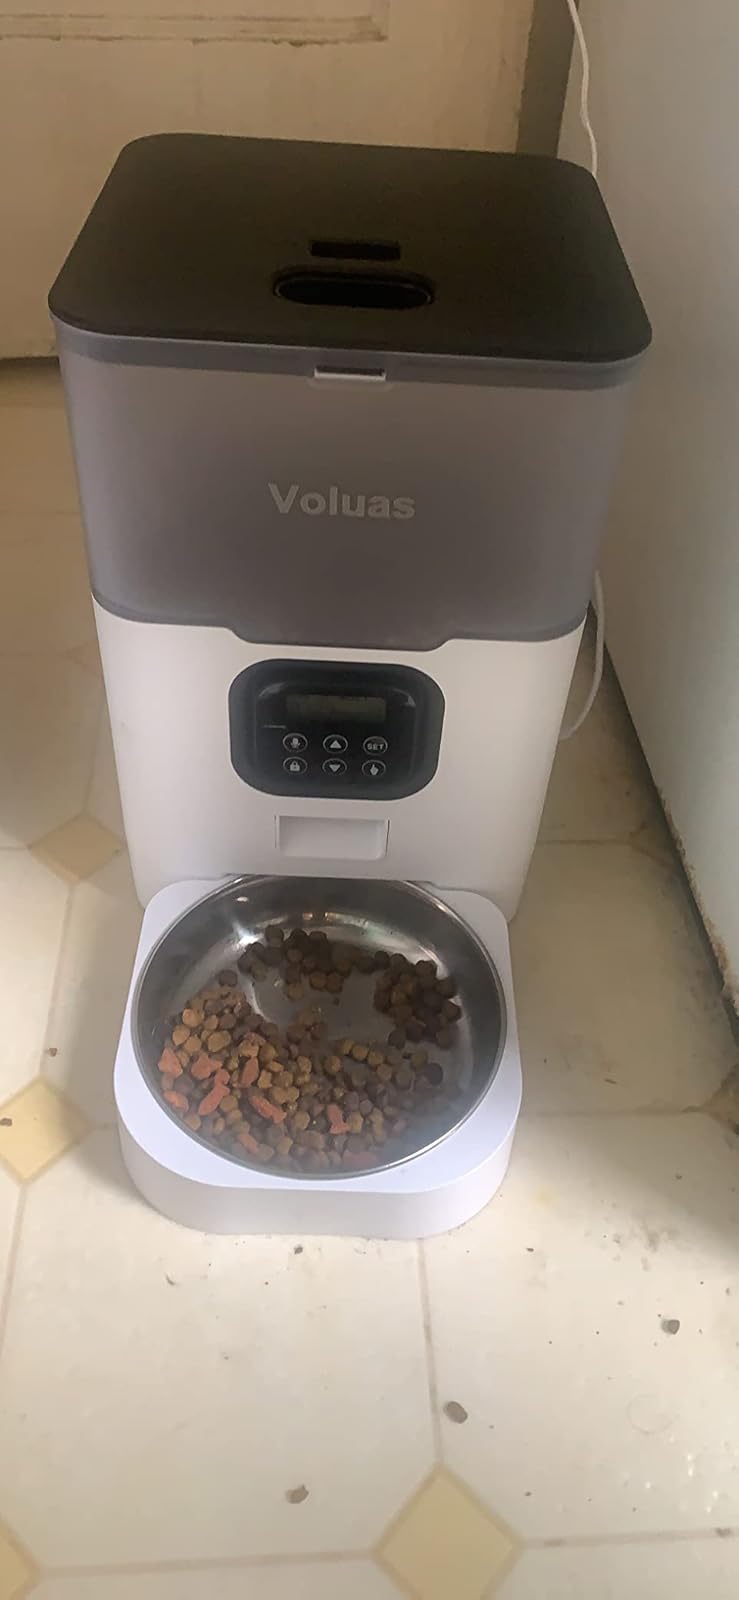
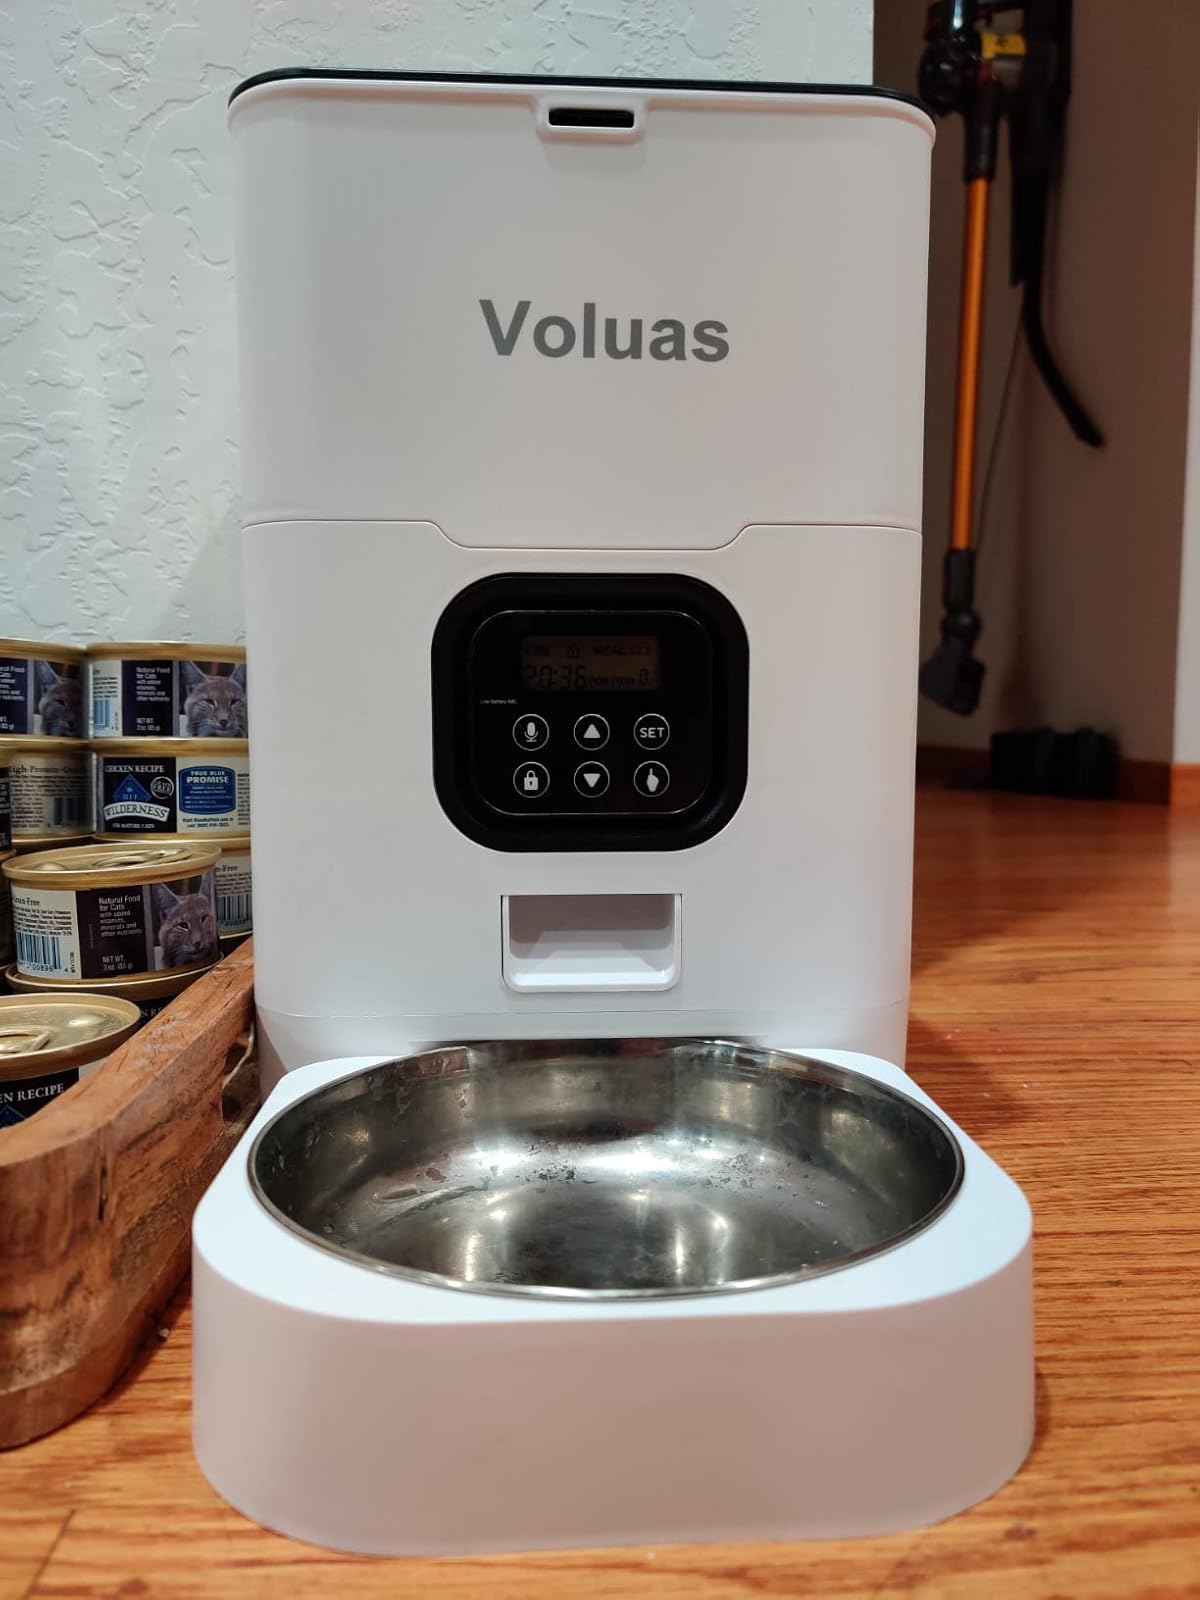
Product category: items_feeder
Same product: no